Advertising

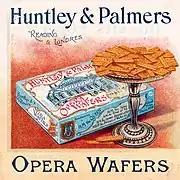
Advertising for Huntley & Palmers wafers

Becoming the company's brand manager in 1865, listed as the first of its kind by the "Guinness Book of Records", Barratt introduced many of the crucial ideas that lie behind successful advertising, and these were widely circulated in his day. He constantly stressed the importance of a strong and exclusive brand image for Pears and of emphasizing the product's availability through saturation campaigns. He also understood the importance of constantly reevaluating the market for changing tastes and mores, stating in 1907 that "tastes change, fashions change, and the advertiser has to change with them. An idea that was effective a generation ago would fall flat, stale, and unprofitable if presented to the public today. Not that the idea of today is always better than the older idea, but it is different – it hits the present taste."